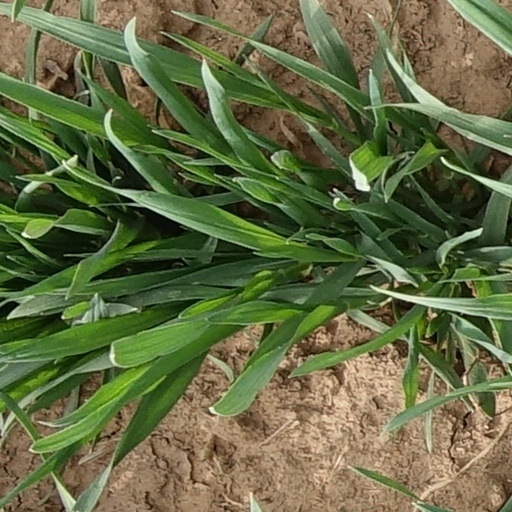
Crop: wheat